Central Office for Jewish Emigration in Prague

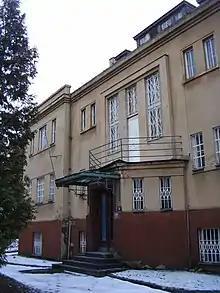
Central Office for Jewish Emigration in Prague

The Central Office for Jewish Emigration in Prague, reformed in 1942 as the, was part of the Central Office for Jewish Emigration.